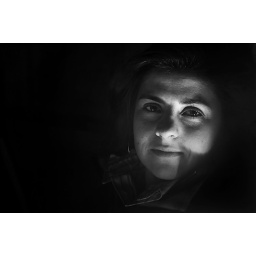
photo made with the light of a lamp in the floor